François de Vial

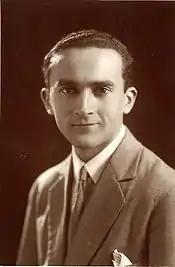
François de Vial Prague 1933

Born at Château Lynch-Bages, Pauillac, he was the son of general .